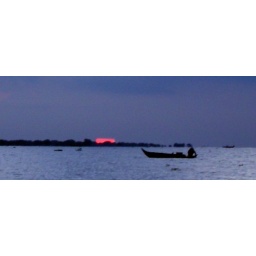
a red sun appears shortly before being covered by the clouds